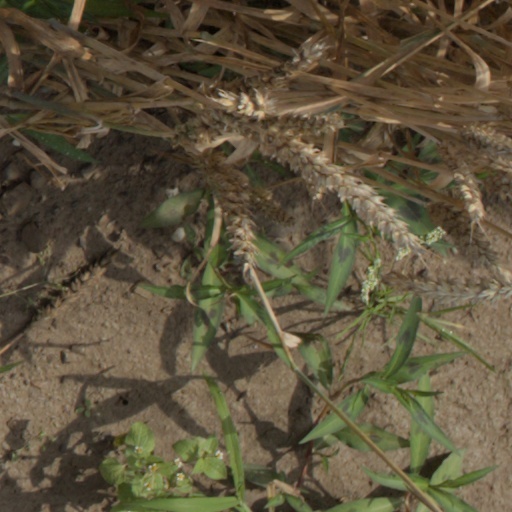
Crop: wheat